Raphael David Levine

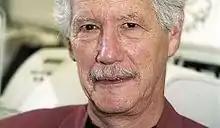
Levine in 2002

Raphael David Levine (born March 29, 1938) is an Israeli chemist who is a professor at the Hebrew University of Jerusalem, and the Department of Chemistry and Biochemistry, University of California, Los Angeles and the Crump Institute for Molecular Imaging of the David Geffen School of Medicine at UCLA.